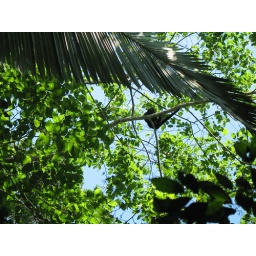
As we wandered the ruin site, howler monkeys could be seen and heard in the trees above us.